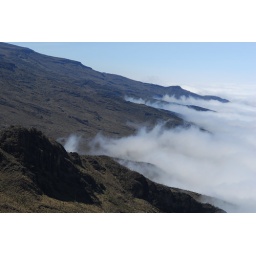
We are above the clouds, a white fluffy blanket wraping the bottom of the mountain